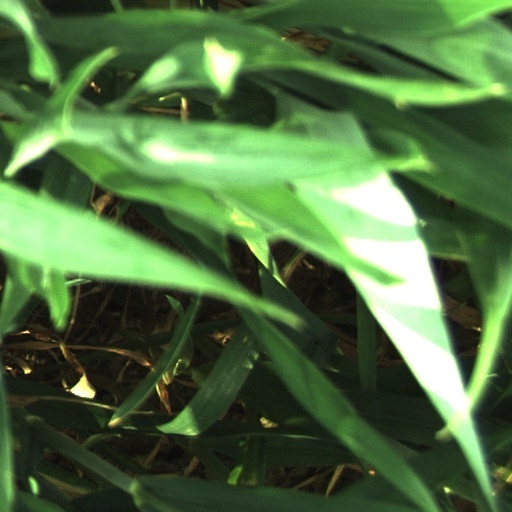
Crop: wheat